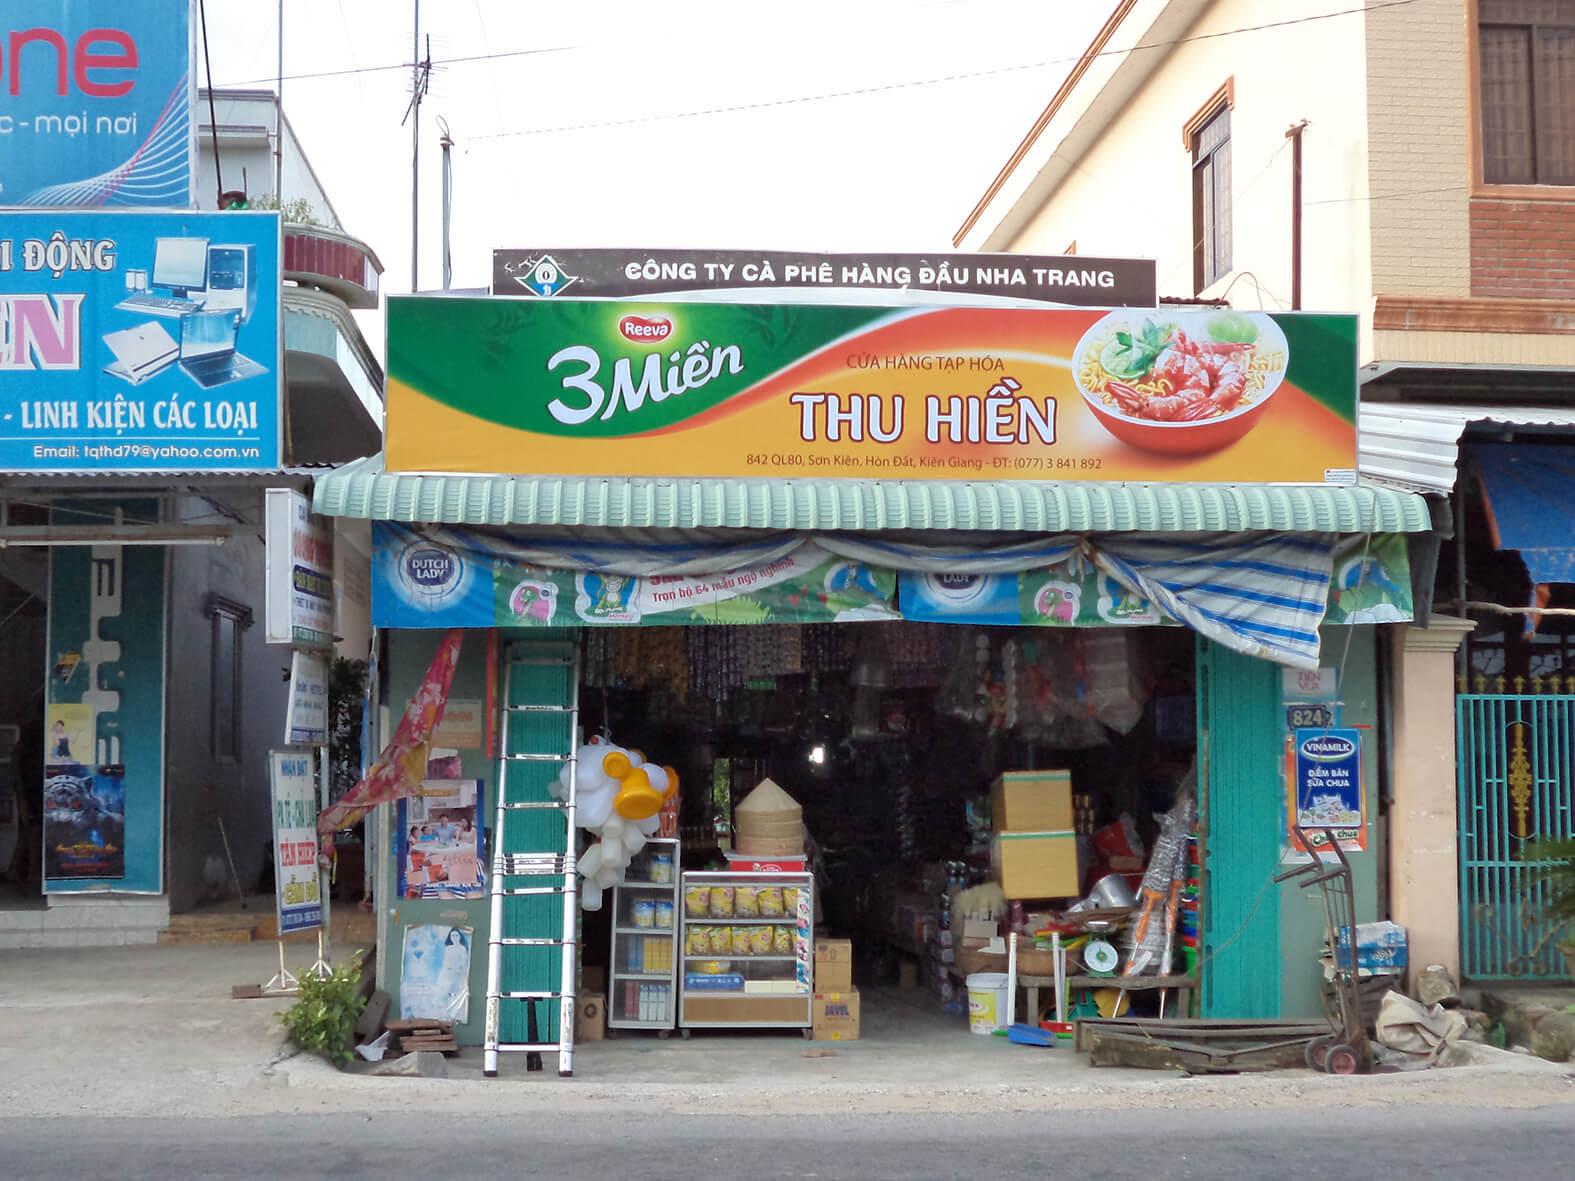
có nhiều hàng hoá được bán ở trong cửa hàng tạp hoá